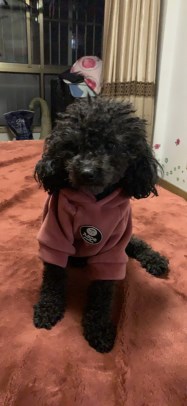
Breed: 7449-n000128-teddy